Mount Olivet Cemetery (Nashville)

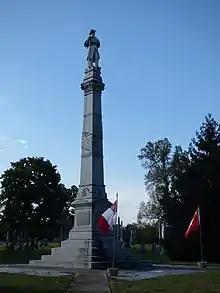
Stone Obelisk Marking Confederate Graves at Mt. Olivet Cemetery Confederate Circle, Nashville

A plaque in memory of Nashvillians who died in World War I was dedicated by General Hugh Mott in 1924.